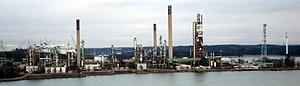
STX Europe, est un constructeur naval européen de paquebots et ferries en France. C'est une holding dont le siège est situé en Norvège qui fait partie de STX Offshore & Shipbuilding, intégrante du chaebol sud-coréen STX Corporation dont la situation financière reste fragile.